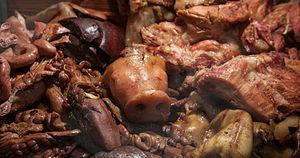
Les carnitas sont un plat de la cuisine Mexicaine originaire de l'état de Michoacán. Les carnitas sont élaborées en faisant braiser ou mijoter du porc dans de l'huile ou du lard pour l'attendrir. Le processus prend de trois à quatre heures, et le résultat est une viande tendre et juteuse qui est généralement servie avec des feuilles de coriandre, des oignons coupés en dés, de la salsa, du guacamole, des tortillas et des frijoles refritos.